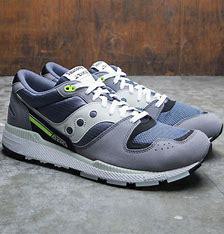
Brand: Saucony
Model: Azura